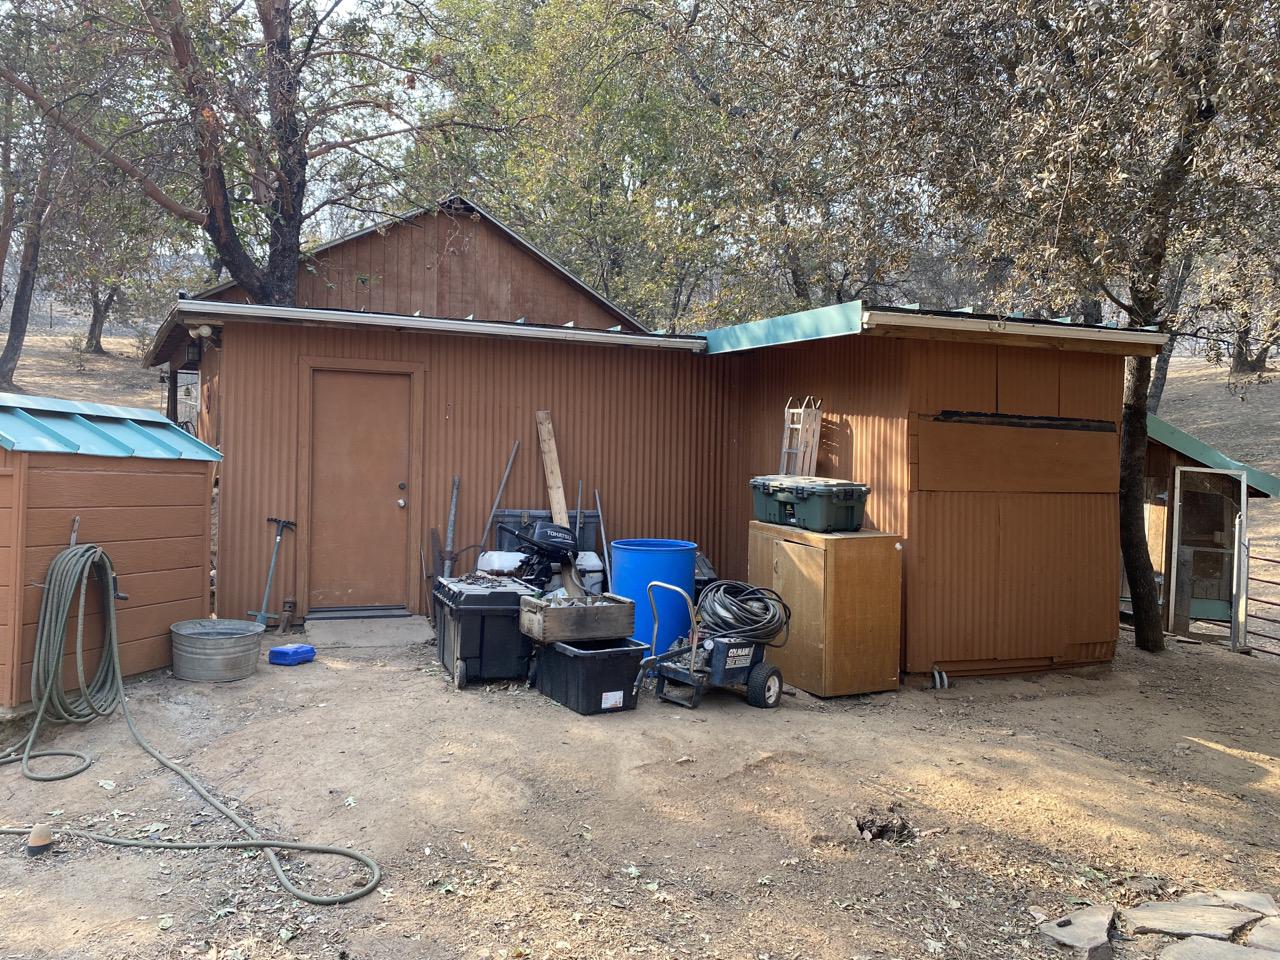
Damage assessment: no_damage